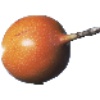
Label: granadilla